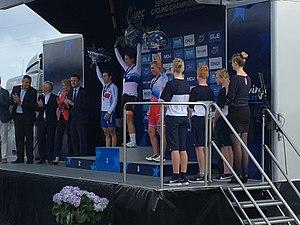
La course en ligne féminine des championnats d'Europe de cyclisme sur route 2017 a lieu le 5 août 2017 à Herning, au Danemark. L'épreuve est remportée par la Néerlandaise Marianne Vos.
La Saison 2017 de l'équipe WM3 est la treizième de la formation. Le départ du partenaire Rabobank conduit à un profond remaniement de l'effectif. Les deux leaders sont Marianne Vos et Katarzyna Niewiadoma. Les autres coureuses expérimentées quittent l'équipe : Anna van der Breggen, Pauline Ferrand-Prévot, Thalita de Jong, Lucinda Brand, Shara Gillow et Roxane Knetemann. Des jeunes coureuses sont recrutées : Riejanne Markus, Lauren Kitchen, Anna Plichta, Rotem Gafinovitz et Valentina Scandolara.